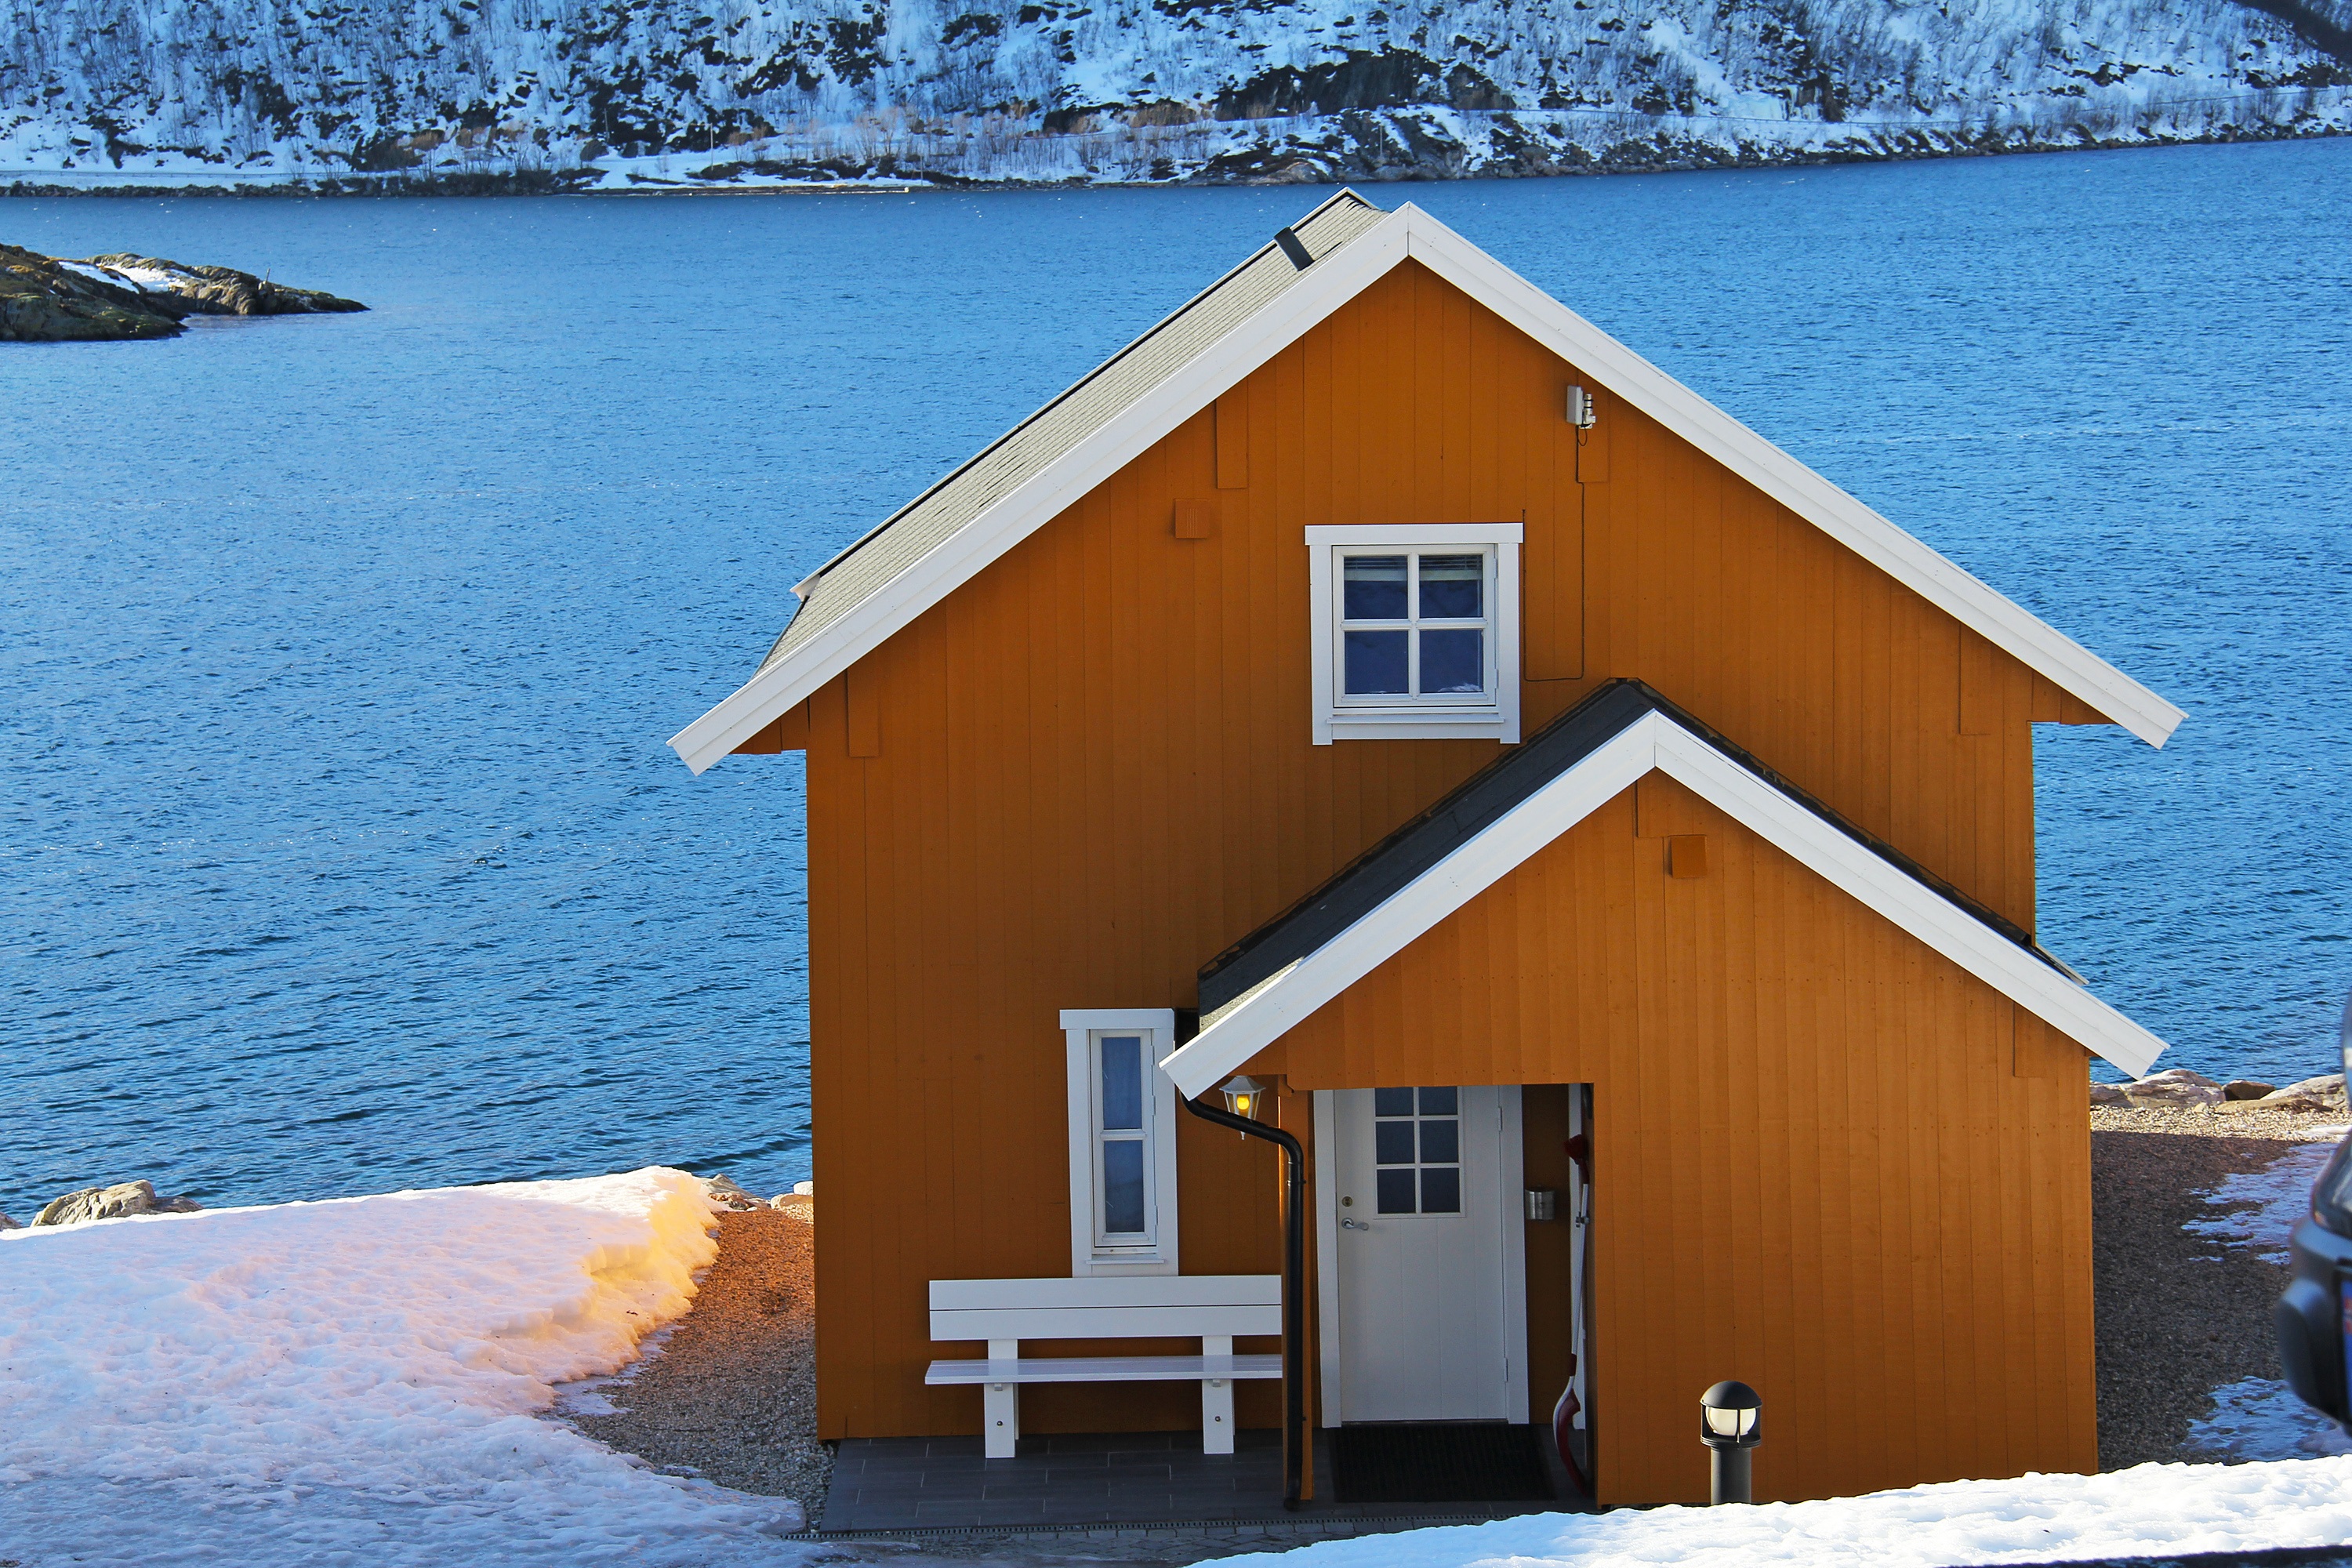
landscape, sea, mountain, snow, winter, sky, house, home, travel, hut, europe, cabin, cottage, facade, blue, fjord, chapel, beautiful, norway, scandinavia, tromso, nordic house, lauklines kystferie, kvaloya, kval ysletta, fishermen cabin